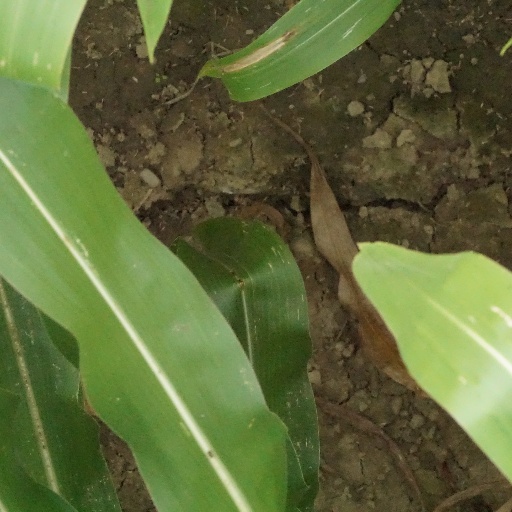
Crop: maize; corn